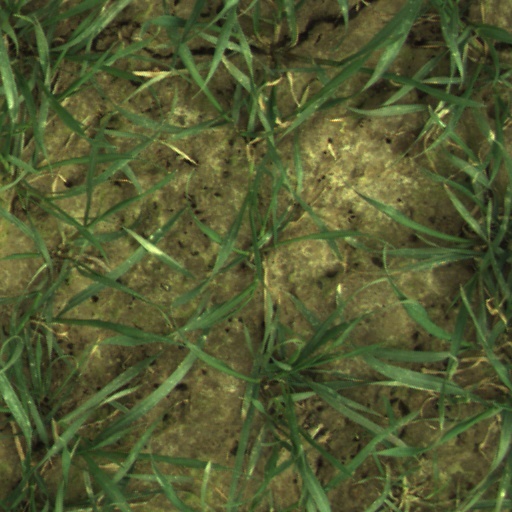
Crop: wheat